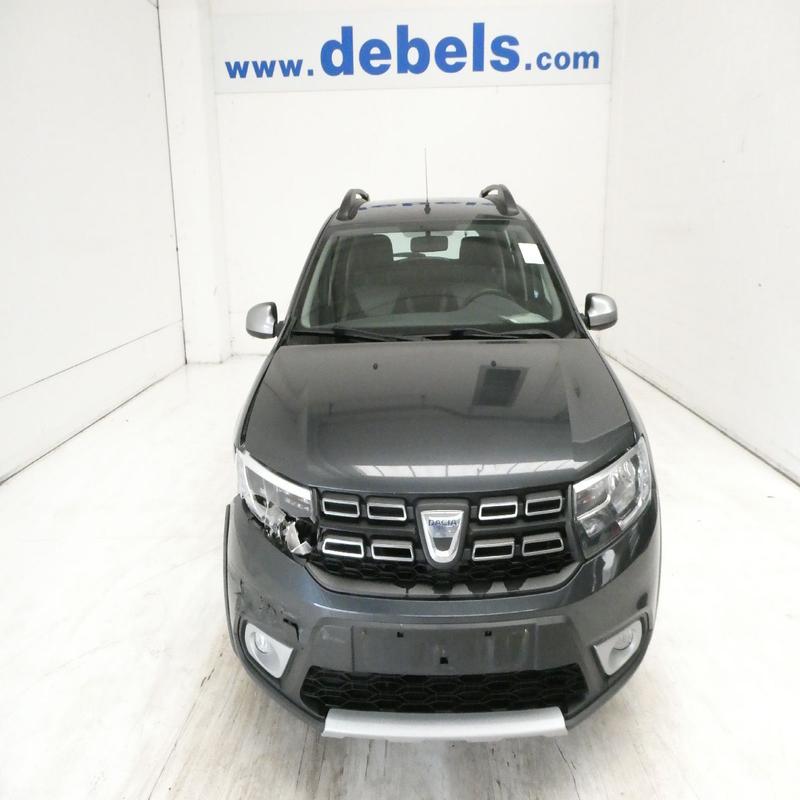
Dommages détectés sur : pare-choc avant, feu avant droit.
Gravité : majeur